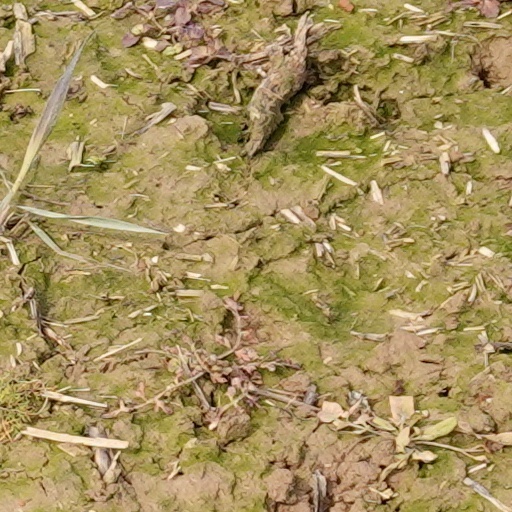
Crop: wheat